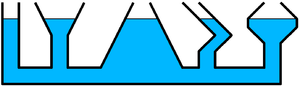
En mécanique des fluides, le principe des vases communicants établit qu'un liquide homogène remplissant plusieurs récipients, reliés entre eux à leur base et soumis à la même pression atmosphérique, s'équilibre à la même hauteur dans chacun d'eux. Ceci est vrai quels que soient leur forme et leur volume. Si le même liquide ou un liquide de même densité est ajouté dans l'un des récipients, il va à nouveau s'équilibrer à une hauteur identique dans tous les récipients connectés.